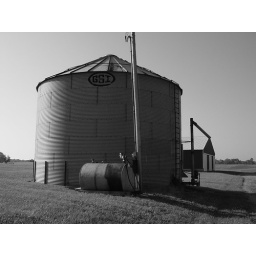
My Back Yard in black and white